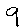
Label: 9